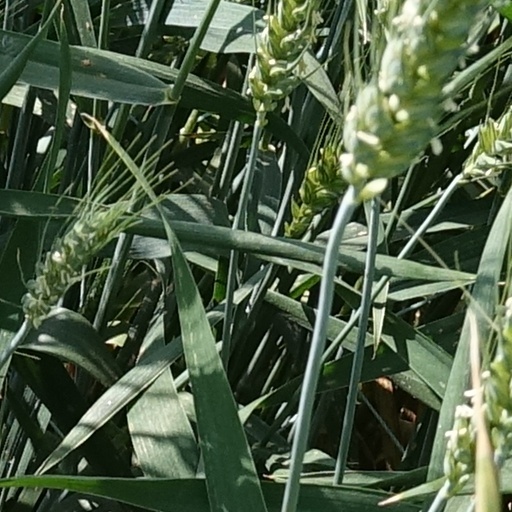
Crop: wheat